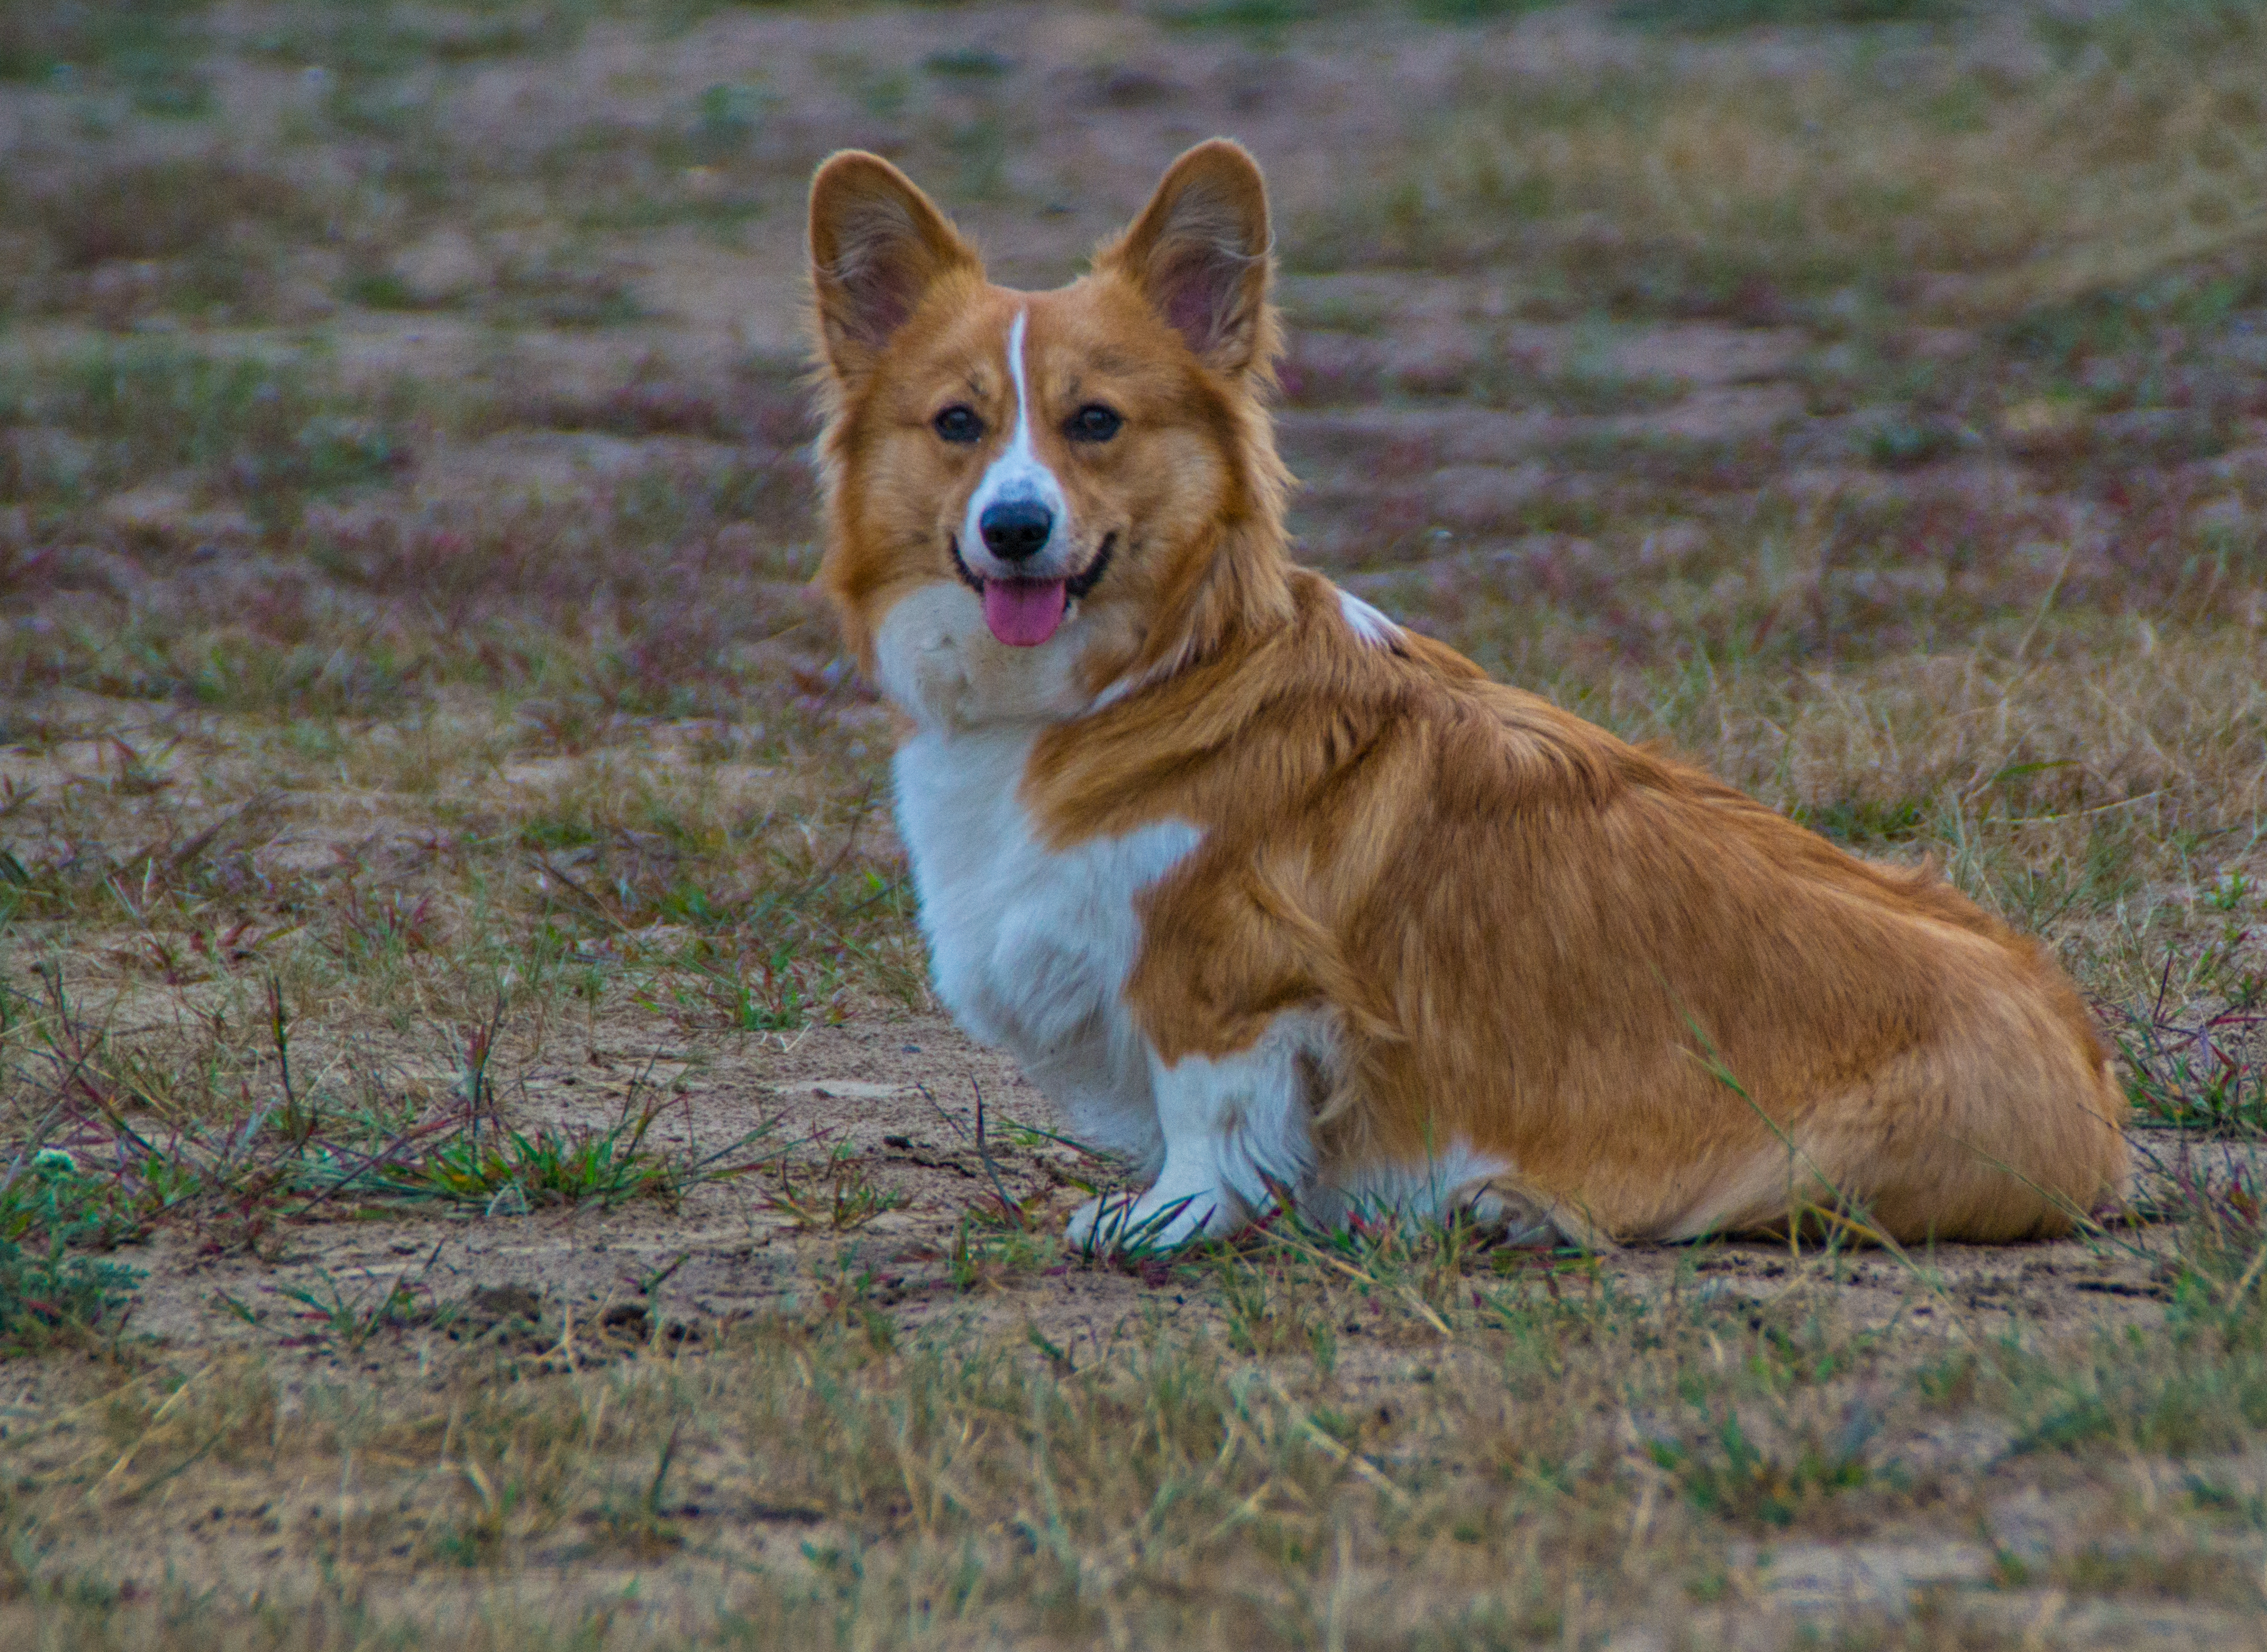
Welshcorgi, corgi, puppy, pup, dog, dog like mammal, dog breed, welsh corgi, pembroke welsh corgi, cardigan welsh corgi, snout, icelandic sheepdog, dhole, grass, companion dog, carnivoran, welsh sheepdog